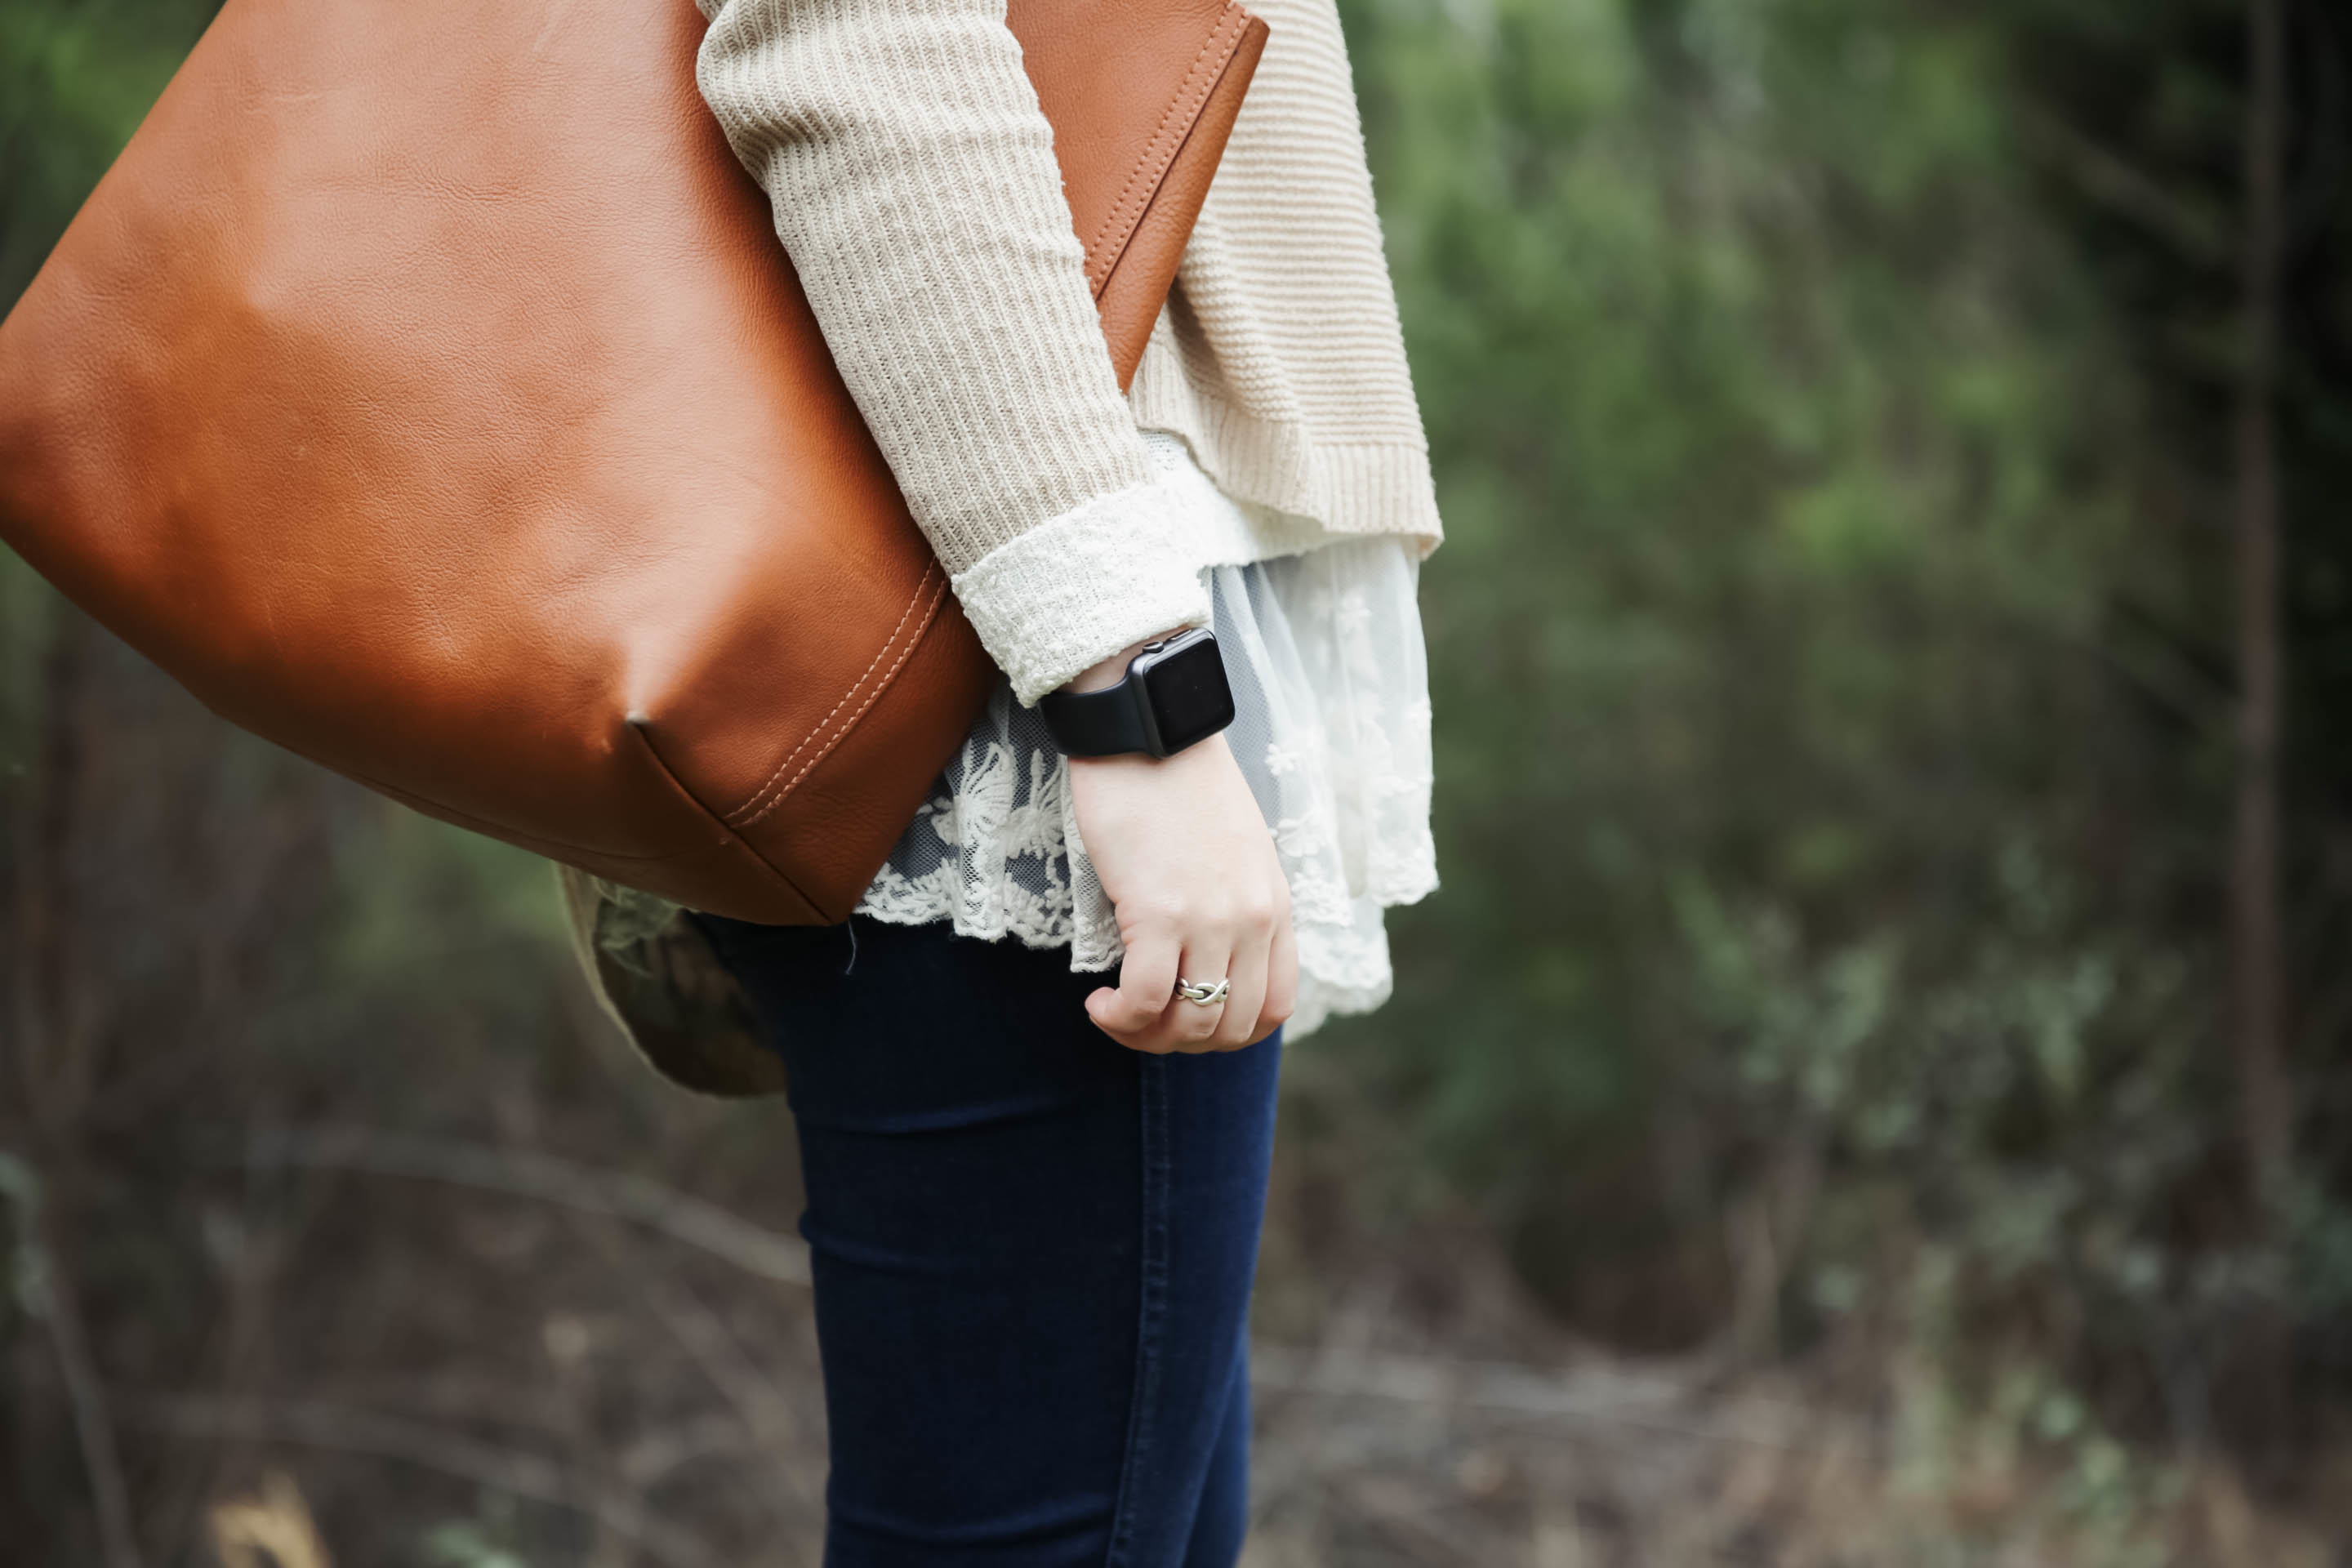
hand, woman, female, model, spring, bag, fashion, clothing, lady, outerwear, footwear, apple watch, abdomen, photo shoot